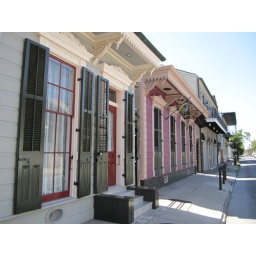
Colorful houses in the French Quarter in New Orleans, Louisiana. Nice architecture and horse head hitching posts!